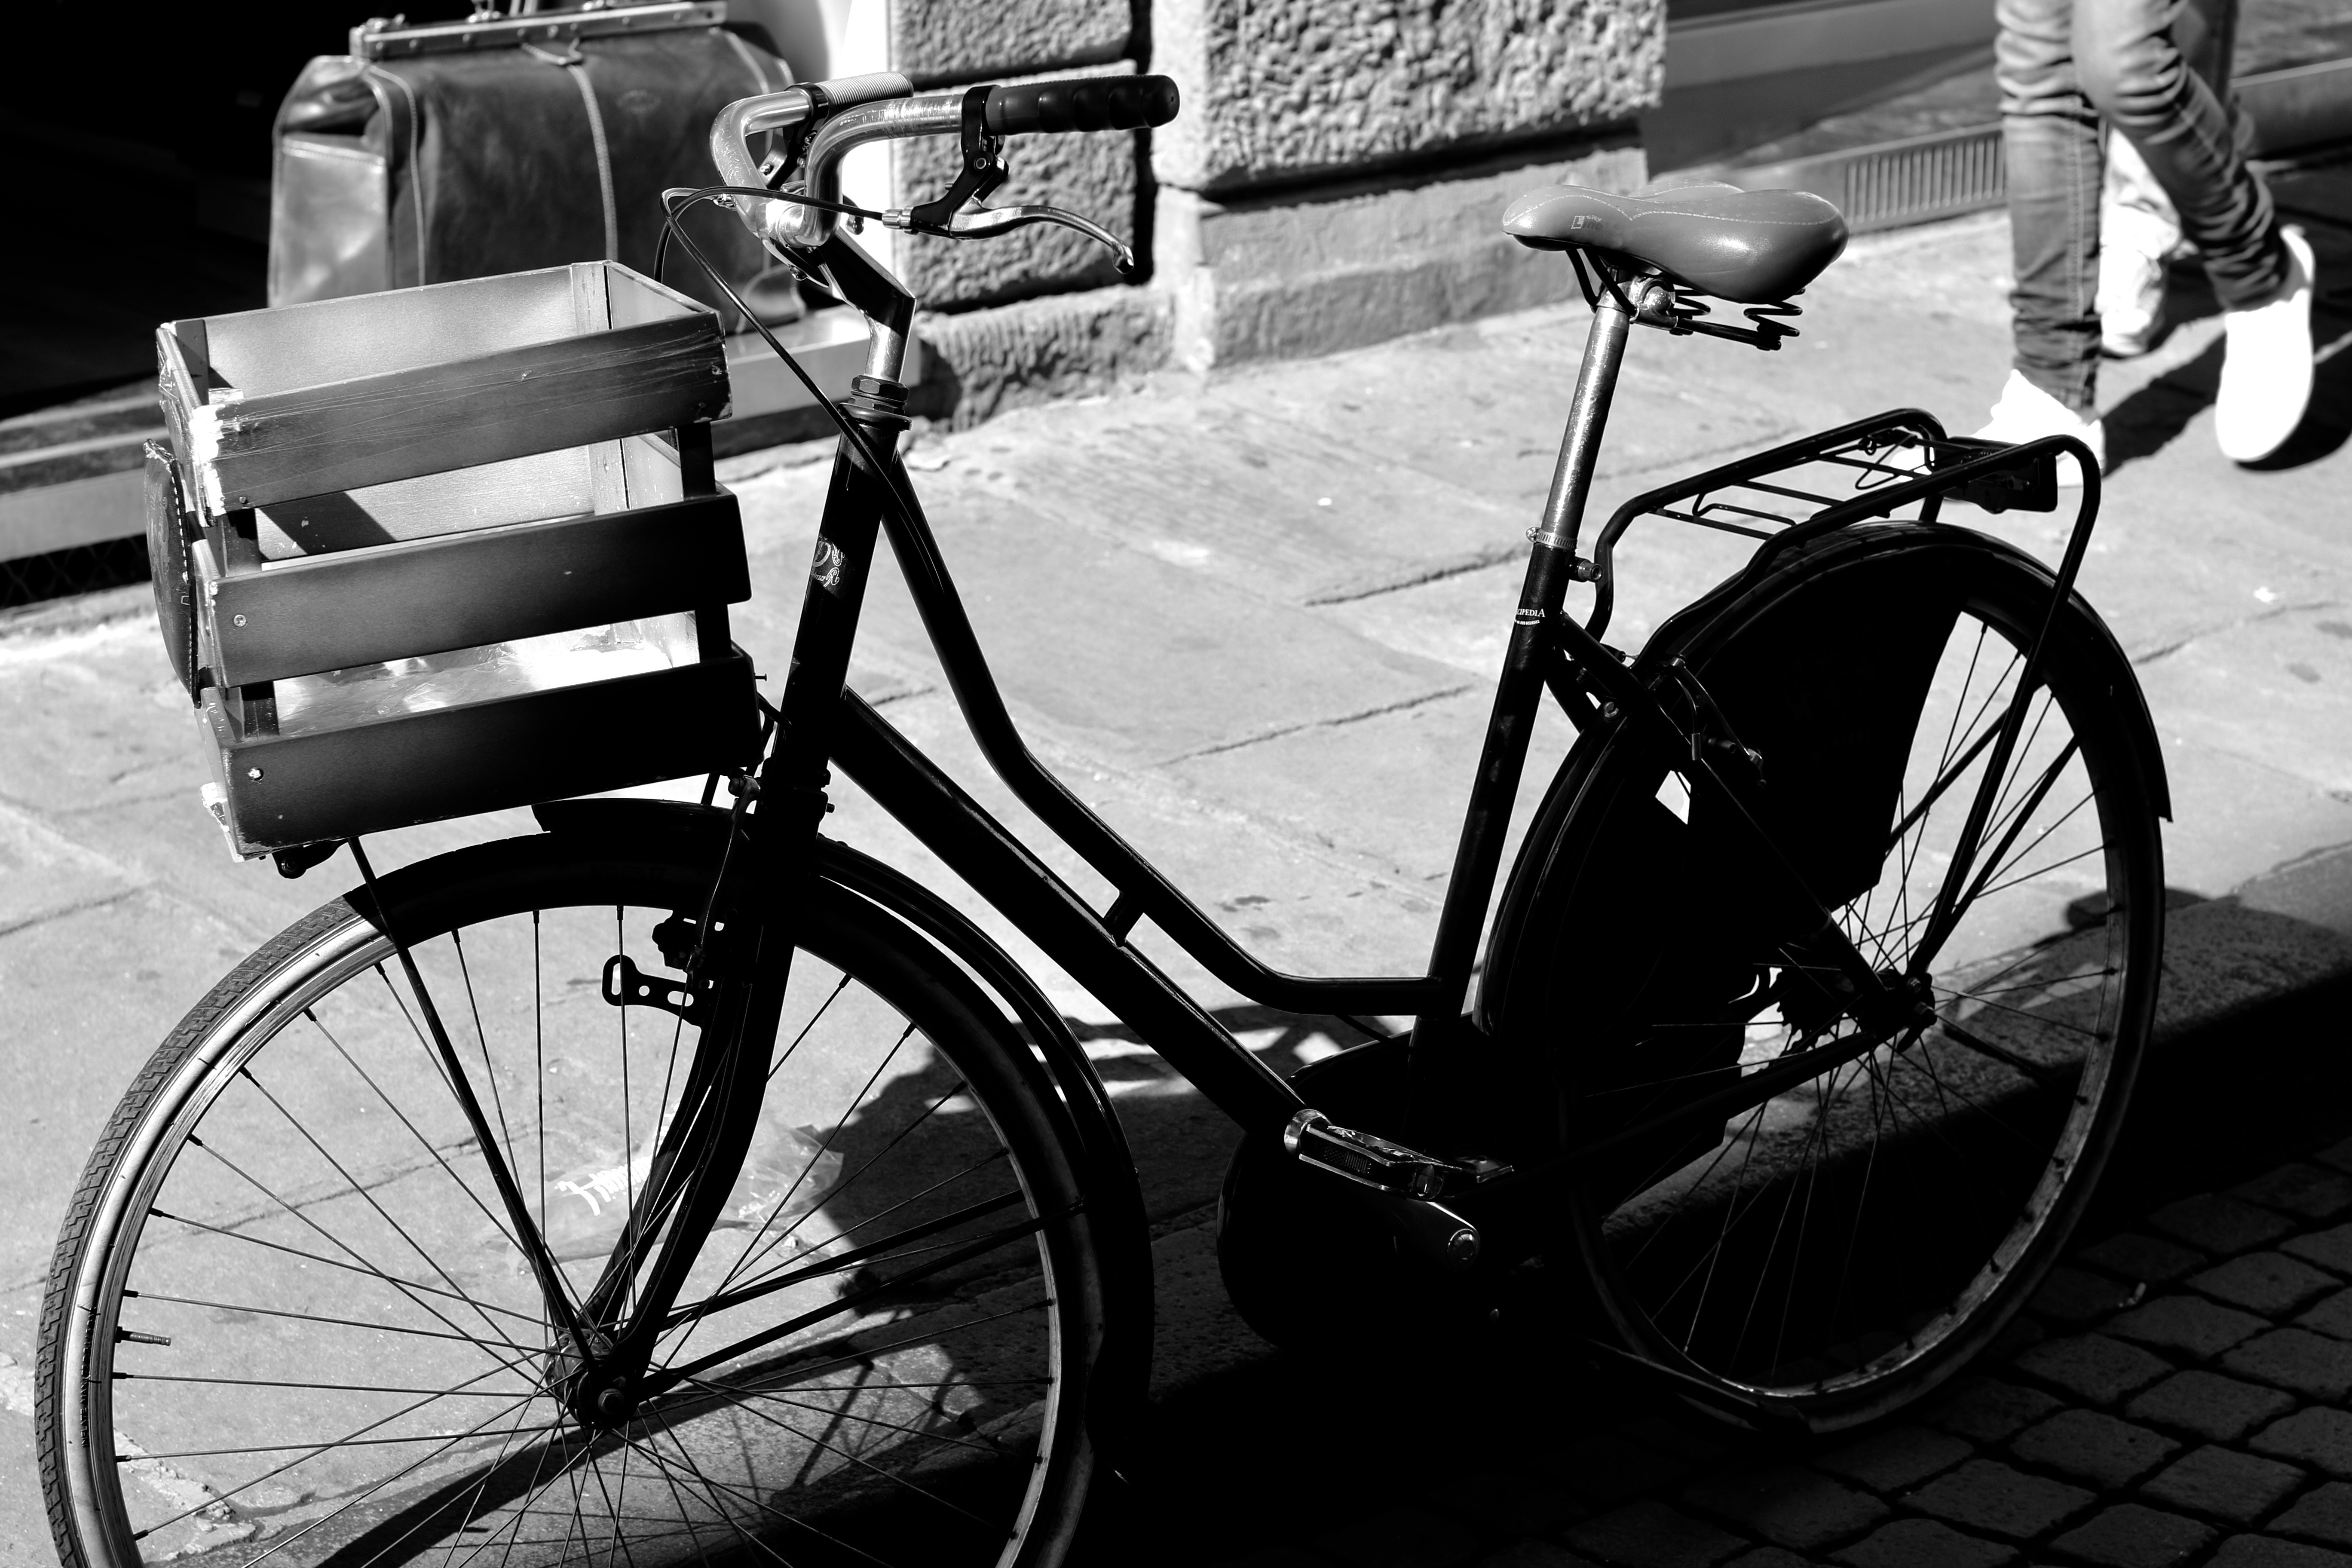
black and white, white, wheel, bicycle, vehicle, black, monochrome, sports equipment, cycling, land vehicle, monochrome photography, road bicycle